Scottish Americans

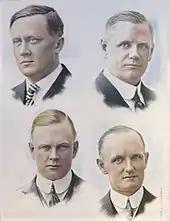
Clockwise top left: William S. Harley, William A. Davidson, Walter Davidson Sr., Arthur Davidson

Scottish Americans fought on both sides of the Civil War, and a monument to their memory was erected in Edinburgh, Scotland, in 1893. Winfield Scott, Ulysses S. Grant, Joseph E. Johnston, Irvin McDowell, James B. McPherson, Jeb Stuart and John B. Gordon were of Scottish descent, George B. McClellan and Stonewall Jackson Scotch-Irish.